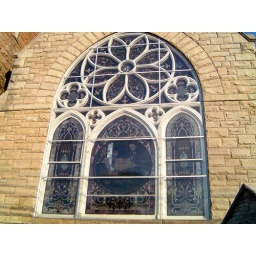
Stained glass window on the Calvary Evangelistic Church in Parkersburg, WV.